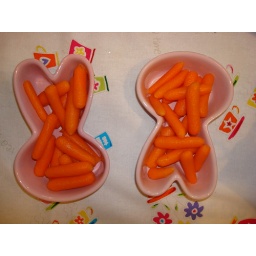
carrots in cute bunny bowls